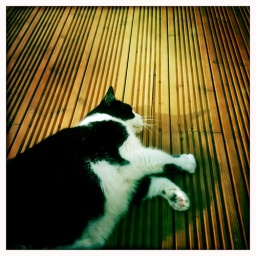
New cat friend appeared recently. Attracted by deck and new door to kitchen no doubt!